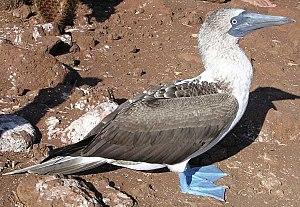
Le genre Sula regroupe plusieurs espèces de fous.